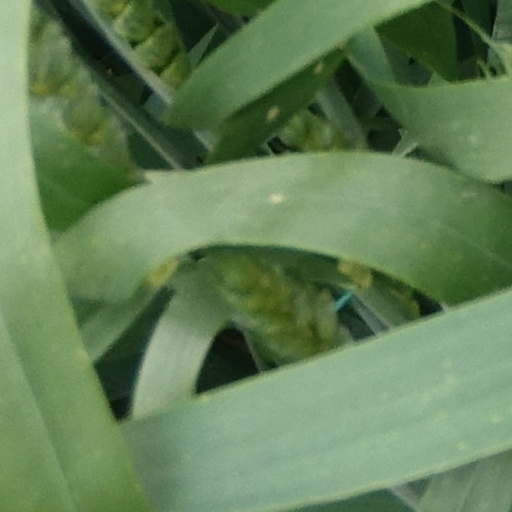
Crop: wheat